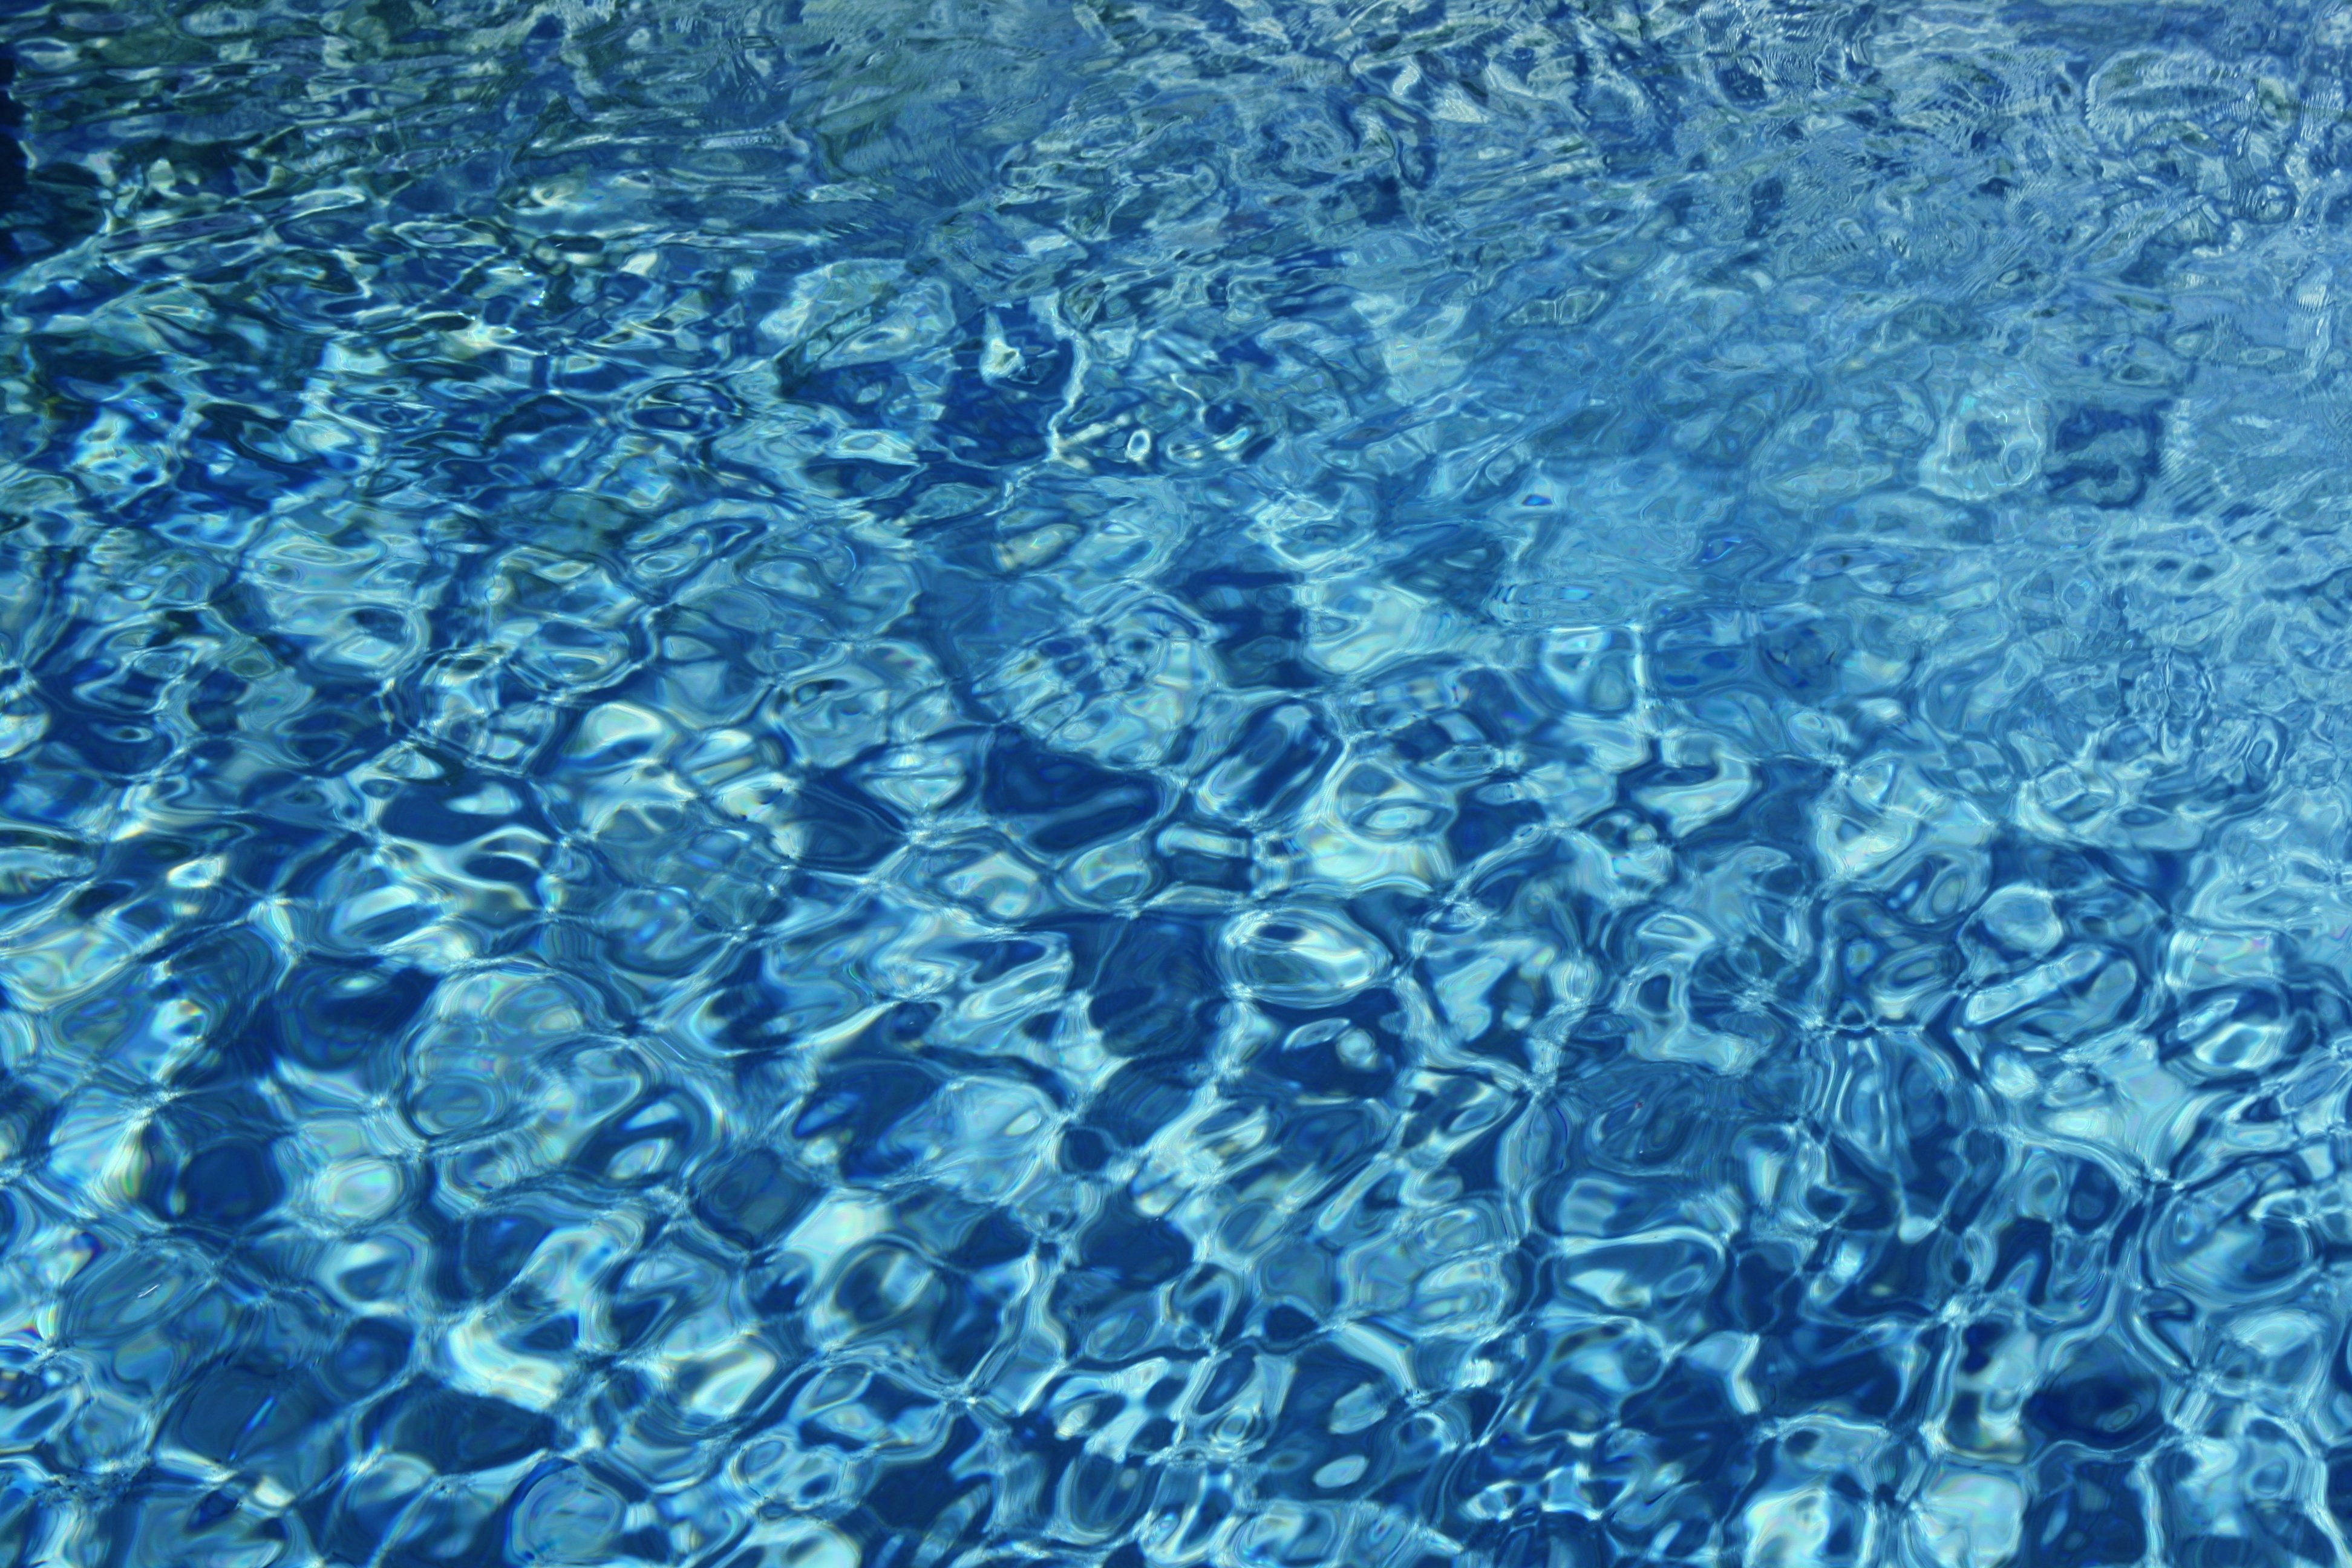
sea, water, nature, ocean, liquid, bokeh, texture, ripple, clear, underwater, pattern, model, reflection, swimming pool, color, macro, biology, office, movement, coral, swimming, coral reef, surface, reef, close up, transparent, waves, background, aqua, reflections, wallpaper, boss, azur, wrinkles, blue background, marine biology, background water, desktof